American Revolutionary: The Evolution of Grace Lee Boggs

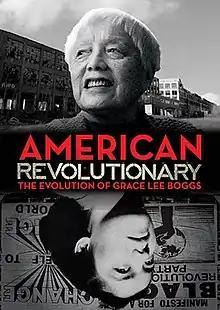

American Revolutionary: The Evolution of Grace Lee Boggs is a 2013 American biographical documentary film directed by Grace Lee.